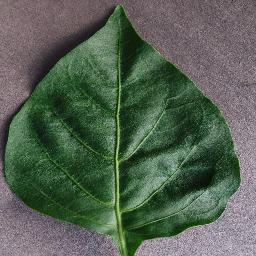
Label: Pepper,_bell___healthy